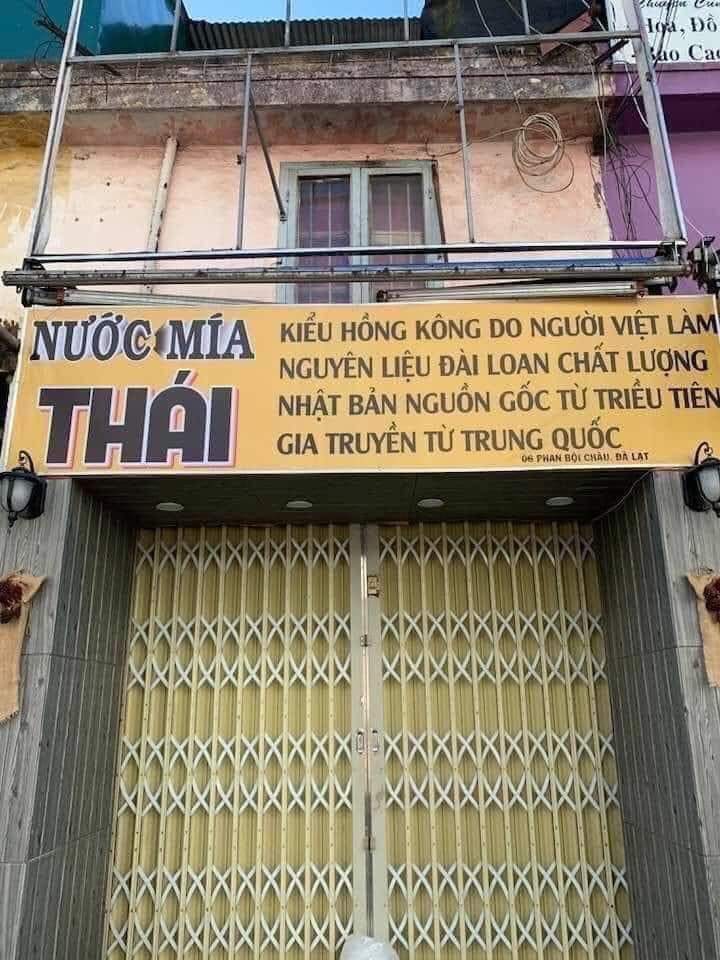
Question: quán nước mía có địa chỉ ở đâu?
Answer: quán nước mía có địa chỉ ở 06 phan bội châu, đà lạt